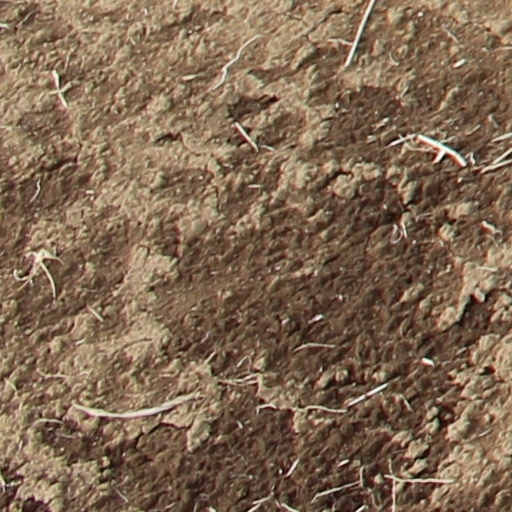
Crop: wheat